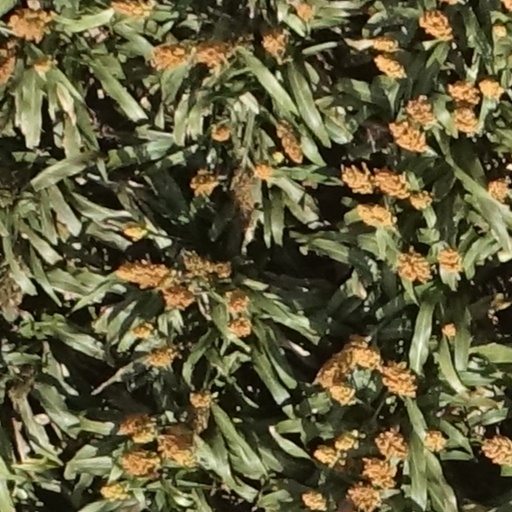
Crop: sorghum